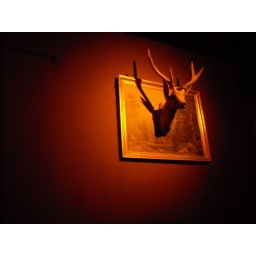
hanging on the wall behind the bar at the hemlock tavern in san francisco